240 Central Park South

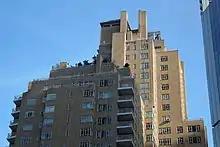
Close up of northern apartment block

In the 1990s, preservationists unsuccessfully attempted to create a Central Park South Historic District, encompassing properties on Central Park South between Fifth Avenue and Columbus Circle, including 240 Central Park South. By the first decade of the 21st century, the building was in disrepair; the facade bricks were in mismatched colors, while the courtyard had "shattered tiles and dry fountains", according to "The New York Times". A group of preservationists, led by New York state senator Thomas Duane, started to advocate for official city landmark protection in 2001, with the commencement of major renovations at the building. Despite the fact that the Central Park South Historic District had been proposed a few years earlier, 240 Central Park South's historical significance had never been questioned, which had led to the failure of the historic district proposal. The building became a New York City designated landmark on June 25, 2002.